Sir Henry Havelock-Allan, 1st Baronet

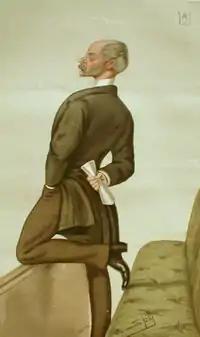
"The soldier who couldn't draw his sword"" – a caricature of Havelock-Allan in the House of Commons, Leslie Ward, 1879.

In 1858 Havelock was granted the baronetcy, originally intended for his father (who died a year earlier), and he and his mother were granted a parliamentary pension of £1,000 a year. He later went to England and became a Member of Parliament in 1874 for his father's birth-town of Sunderland until 1881. He inherited Blackwell Grange, the former property of his cousin Robert Allan, changed his surname to Havelock-Allan, (as was required by the will of the latter) and became an MP for South East Durham from 1885 to 1892.